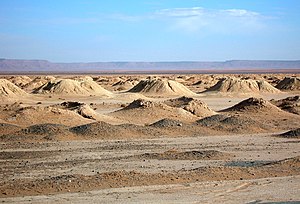
Kareze
Karezer nær Erfoud i Marokko
En kareze også kendt som kariz eller kareze, kahan, khettara, galeria, falaj, kahn og foggara eller fughara, qanat eller quanat er et kunstvandingssystem, som bruges til at skabe et pålidelig vandforsyningssystem for menneskelige bosættelser og kunstig vanding i varme, tørre og halvtørre klimaer. Alternative navne for qanat i Asien og Nordafrika er kakuriz, chin-avulz og mayun. Almindelige stavemåder/transliterationer af qanat på engelsk er blandt andet kanat, khanat, kunut, kona, konait, ghanat og ghundat. Nært beslægtet til sådanne strukturer er vandingssystemet i Turfan i Kina.